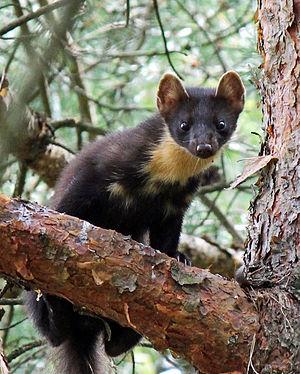
Le parc national de Muddus est un parc national situé sur les communes de Jokkmokk et Gällivare, dans le comté de Norrbotten, à l'extrême Nord de la Suède. Le parc a été fondé en 1942, mais fut par la suite agrandi en 1984 pour couvrir au total 51 137 ha. Il est bordé au nord-ouest par la route européenne 45 et la réserve naturelle de Stubba qui assure la transition avec les autres aires naturelles de la région de Laponie.